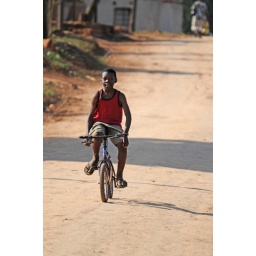
This little boy is riding his bike on the road to our host family's house in Namaacha.